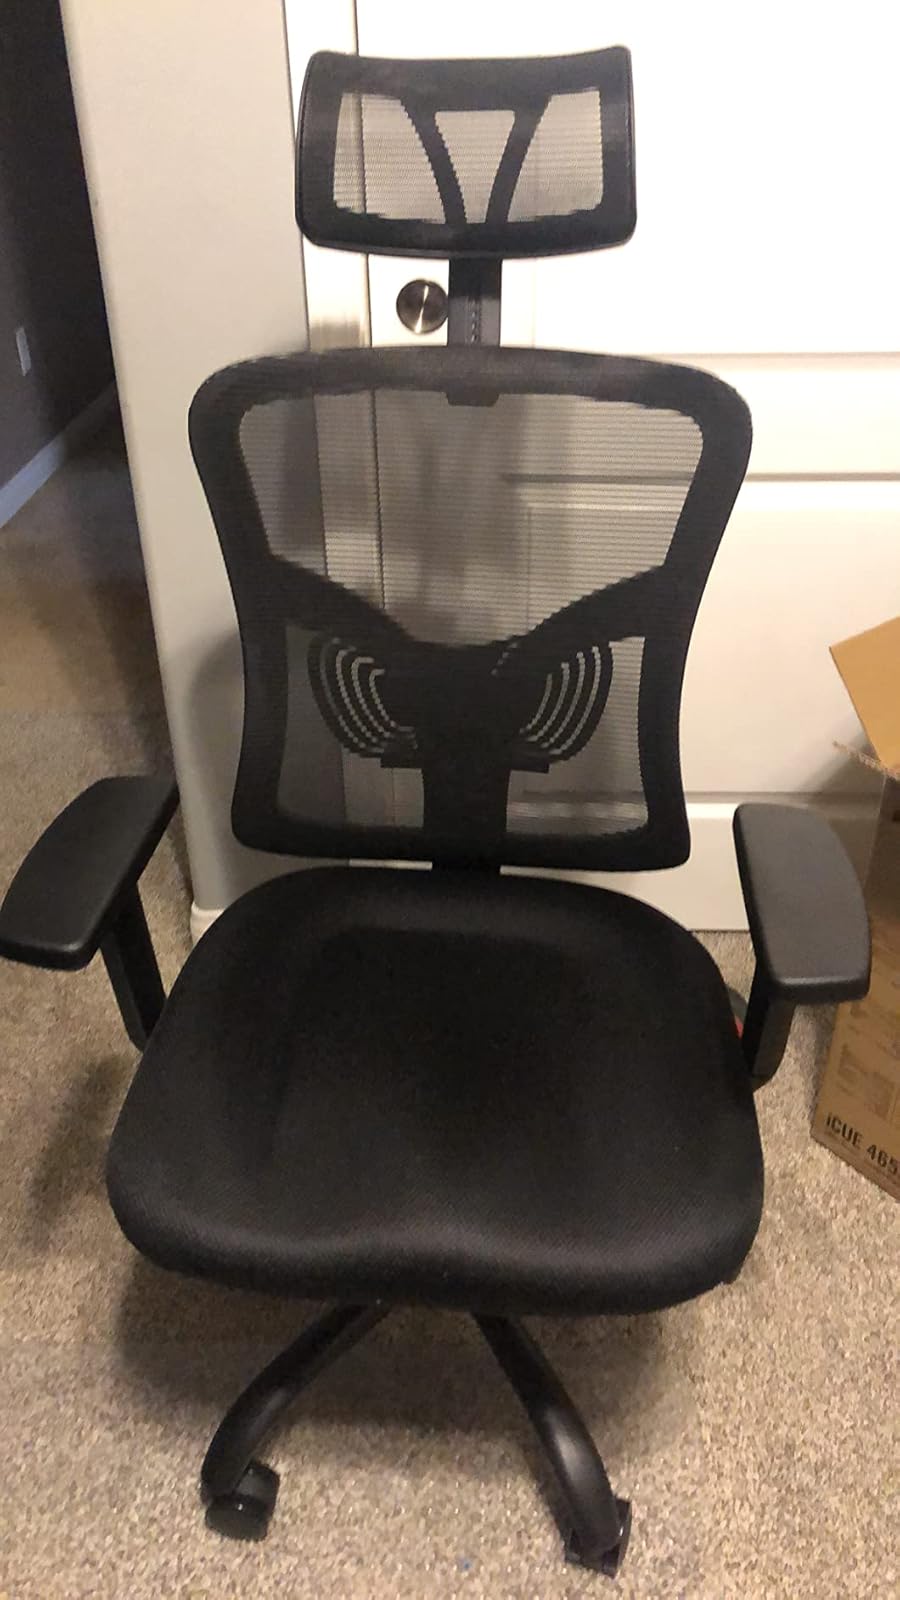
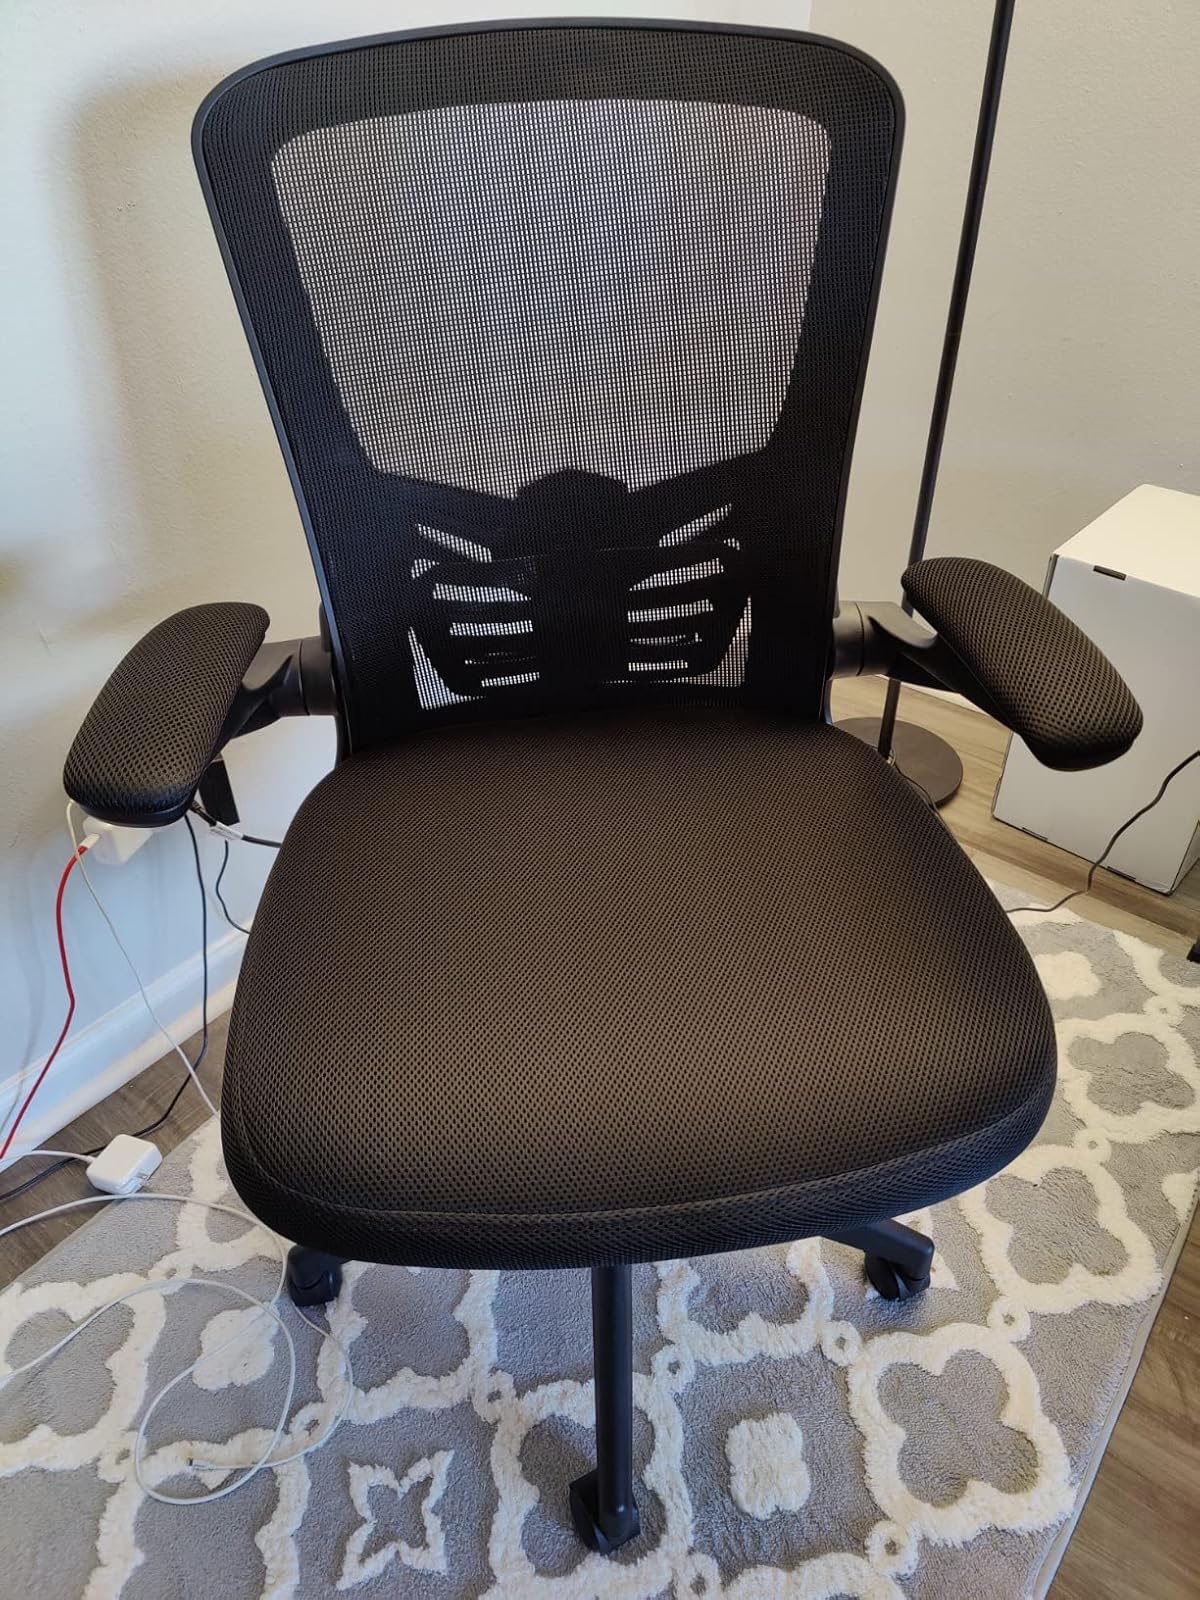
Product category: items_chair
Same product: no